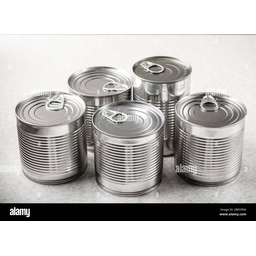
Label: metal